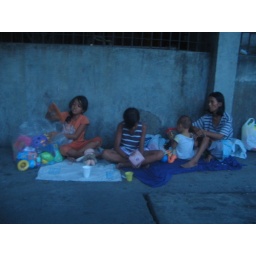
Family of street dwellers by the road at Pasong Tamo and Pasay Rd.